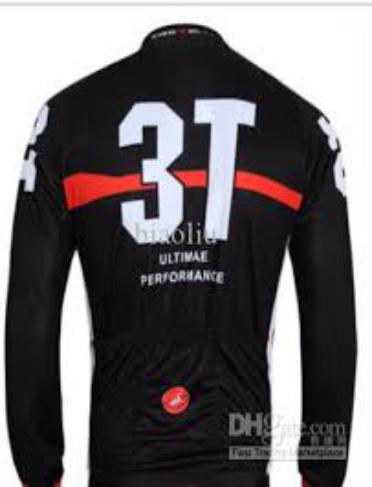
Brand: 3t cycling
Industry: Sports